T. J. Perkins

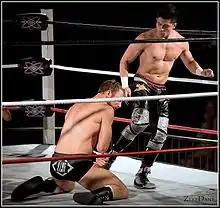
Perkins at an Evolve show against Timothy Thatcher in 2016

Perkins debuted in the Empire Wrestling Federation (EWF) on September 22, 2005, at "Chaos", teaming with Dan Kobrick to defeat Big Ugly and Vinnie Massaro. On December 23, at EWF's "Holiday Fear" Perkins challenged EWF Cruiserweight Champion Joey Harder in a Triple Threat Championship match, which also involved Rocky Romero and was won by the defending champion Harder. Perkins continued to challenge Harder for the Cruiserweight Championship. In a match on February 12, 2006, Harder defeated Perkins by submission. On September 8, Perkins faced EWF World Champion Bino Gambino, defeating him by countout. When the match was restarted, they wrestled to a draw. On November 21, Perkins again failed to win the EWF Cruiserweight Championship, when he was defeated by new champion Ryan Taylor. In November 2006, Perkins entered the EWF's Inland Title Series Tournament. His first match against Harder ended in a draw, before he defeated Hook Bomberry in the second round and Jason King in the third round. He faced Harder in the final on January 5, 2007, but lost via submission. On June 27, 2008, at "Knockdown Dragout 2", the team of Perkins and Liger Rivera (collectively known as Famous For Fearless) challenged La Ola Del Mal for the EWF Tag Team Championship, and were successful.